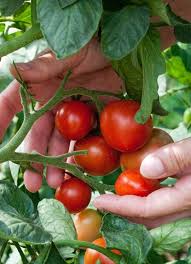
Waste category: biological